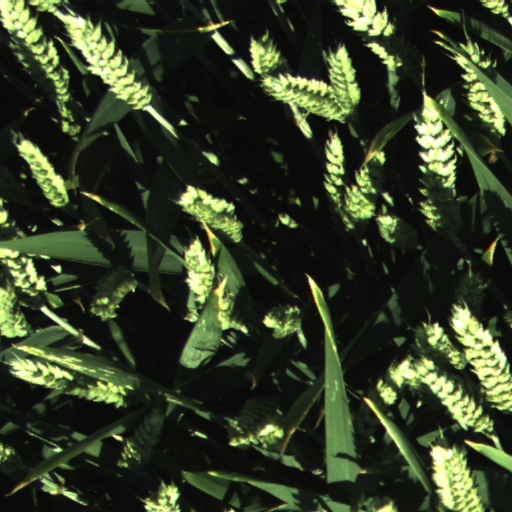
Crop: wheat